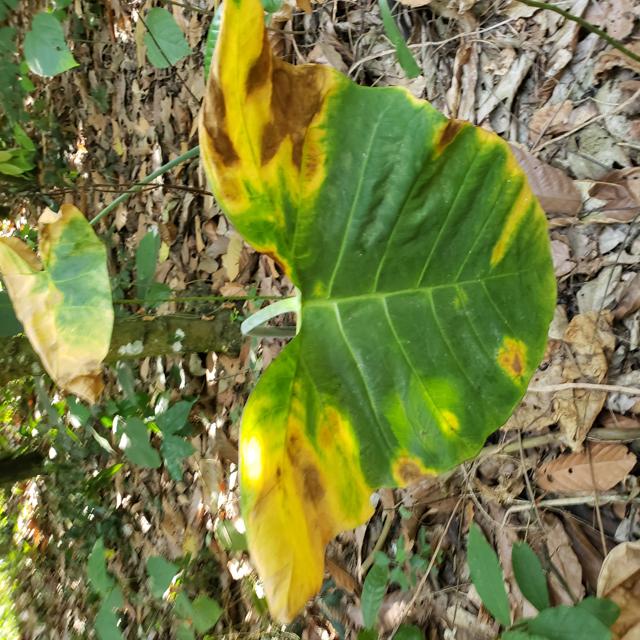
Label: Mid_Blight